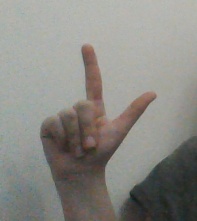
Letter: laam